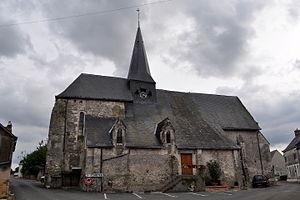
Eglise Saint-Loup de Savigné-sous-le-Lude (Sarthe)
Savigné-sous-le-Lude est une commune française, située dans le département de la Sarthe en région Pays de la Loire, peuplée de 429 habitants.
La liste des églises de la Sarthe recense de la manière la plus complète possible les églises, cathédrale et basilique situées dans le département français de la Sarthe.